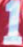
Number: 1